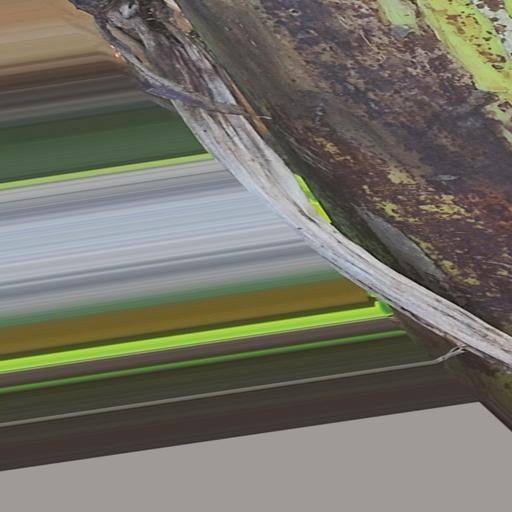
Label: bract_mosaic_virus